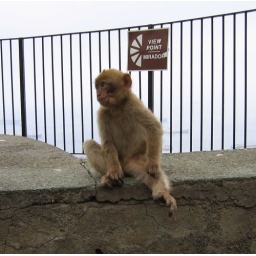
Gibraltar is home to about 230 Barbary Macaques, the only wild monkeys found in Europe.